Long-period variable star

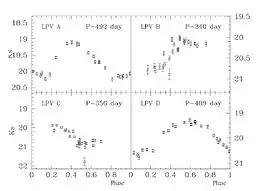
Light curves of four Mira variables in the galaxy Centaurus A

Long period variables are pulsating cool giant, or supergiant, variable stars with periods from around a hundred days, or just a few days for OSARGs, to more than a thousand days. In some cases, the variations are too poorly defined to identify a period, although it is an open question whether they are truly non-periodic.